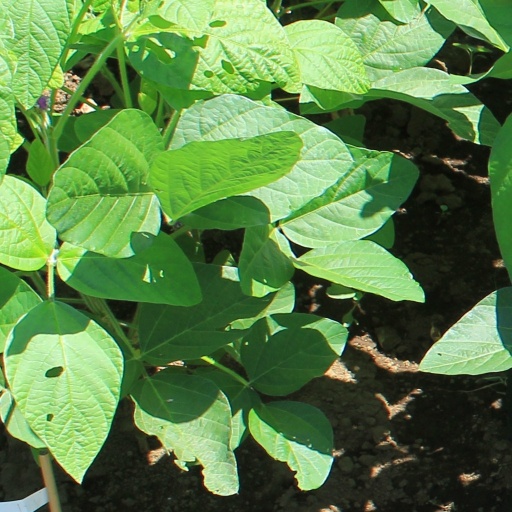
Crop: soybean